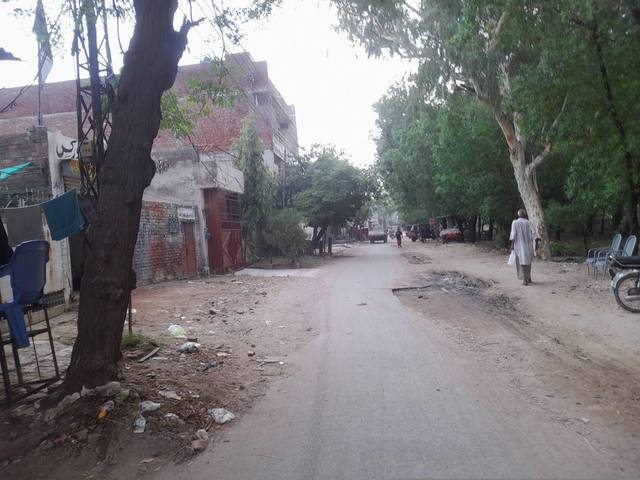
Region: Pakistan
Coordinates: 31.438, 74.312